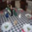
Label: table